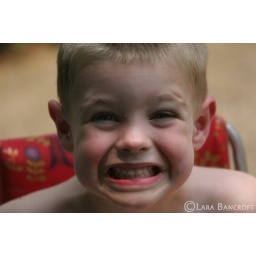
A visit to Grandma's house and the two little ones were having fun in the water sans clothes